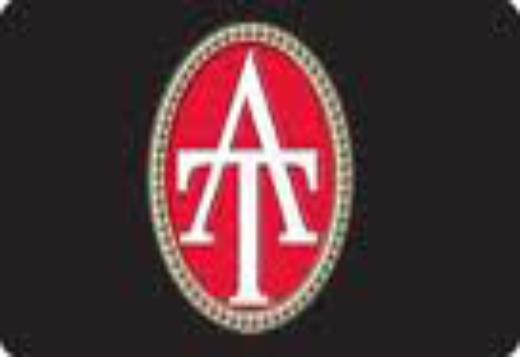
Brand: A. Turrent
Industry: Necessities